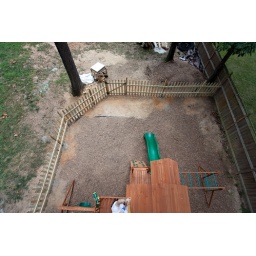
Will spread mulch or plant kid-friendly ground cover to fill in the bare areas